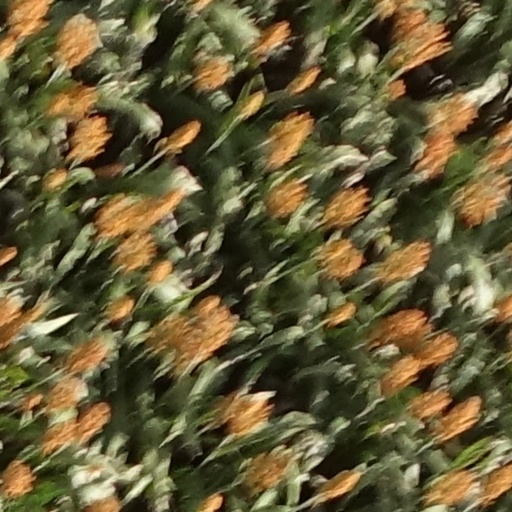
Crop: sorghum